Friedrich Hefty

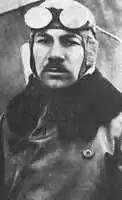

Friedrich Hefty (13 December 1894 – 20 January 1965), also referred to as Frigyes Hefty, was a World War I Austro-Hungarian flying ace credited with five confirmed and five unconfirmed aerial victories. His early interest in aviation led him to drop out of school in 1913 and become a glider pilot. When World War I began, he served first as an aerial observer, then as a pilot. He scored his first aerial victory as an observer, on 7 October 1915. Once he became a pilot, he claimed nine other victories, four of which were verified. On 22 August 1918, he became one of the first combat pilots to bail out using a parachute. Hefty ended the war with ten awards of the Medal for Bravery.